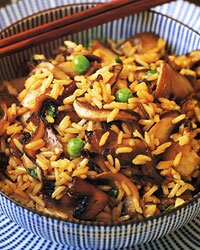
Dish: fried_rice